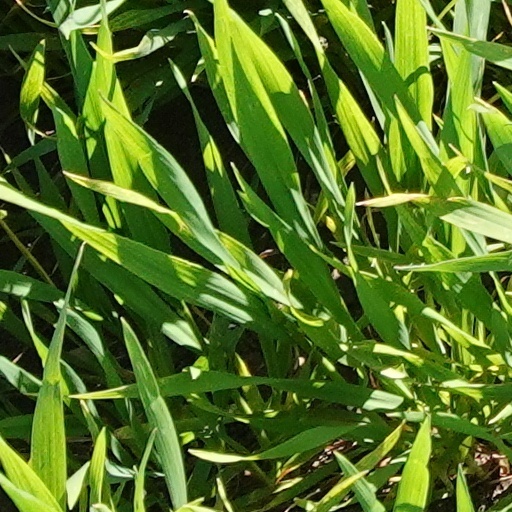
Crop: wheat